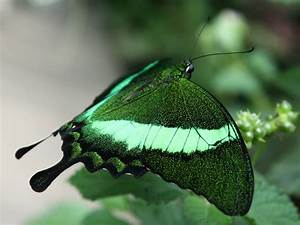
Label: butterfly